Fur trade in Montana

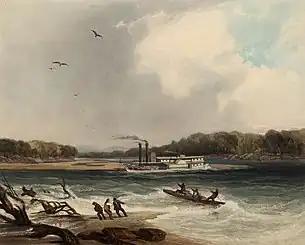
The steamboat "Yellowstone" (1833)

John Jacob Astor's American Fur Company (AFC) set up operations in St. Louis in 1822. By 1828 they arrived in the upper Missouri River region. Scotsman Kenneth McKenzie, intent on breaking into the Upper Missouri—the elusive prize of the Western fur trade—established what became Fort Union near the confluence of the Missouri and Yellowstone rivers. The Piegan were surprisingly ready to trade with the AFC. In 1830 McKenzie negotiated an agreement with a Piegan band, and sent James Kipp to the mouth of the Marias River in 1831 to organize a trading post on Piegan lands.